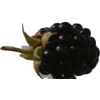
Label: blackberry